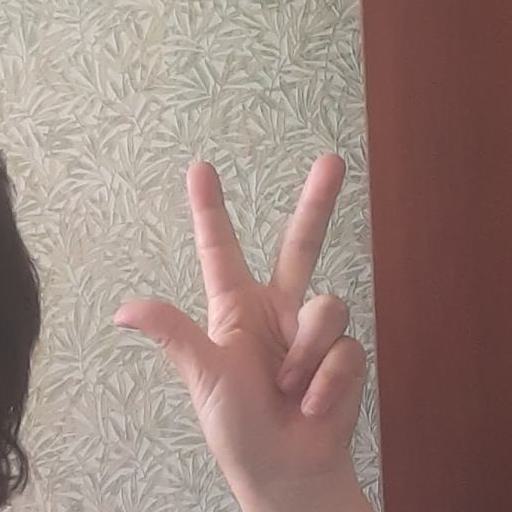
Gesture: three2